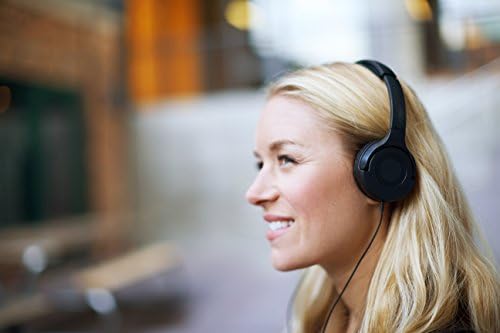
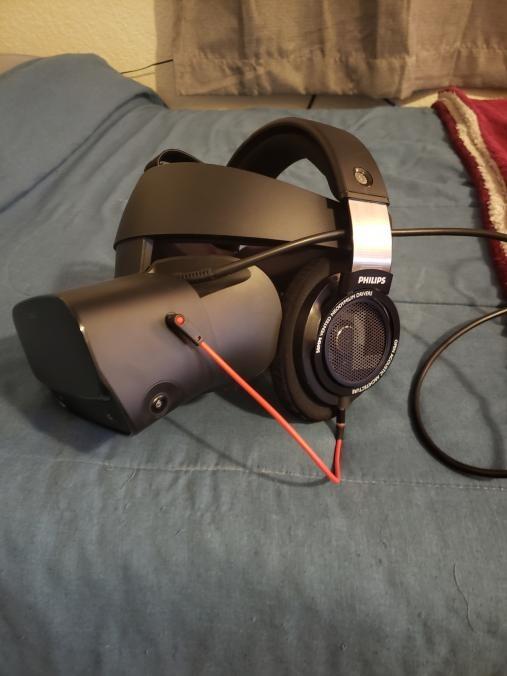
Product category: headphones
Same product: no